Joseph Highmore

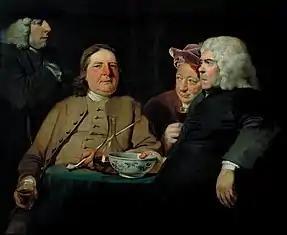
"Mr Oldham and his Guests"

On the revival of the Order of the Bath in 1725, he was selected to paint the knights in full costume. In 1732, he visited the Low Countries to study Rubens and van Dyck's works. Two years later he visited Paris where he studied works in public and private collections. In the next few years he received patronage from the royal family, but during the 1740s he began to cater more to middle-class clients who appreciated his ability to capture a likeness in a single sitting and to create an informal composition. In 1762, Highmore sold the contents of his studio and retired to Canterbury, where he lived with his daughter and son-in-law. He subsequently published art historical and critical articles, including on Rubens' ceiling decorations in the Banqueting House, Whitehall, London, colour theory and Brook Taylor's theory of perspective.